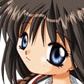
Portrait style: Anime Portrait